Topics of the Mueller special counsel investigation

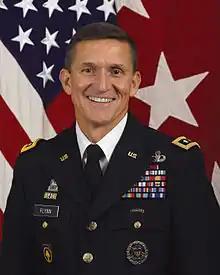
Michael Flynn served as the 24th United States National Security Advisor from January to February 2017

"The New York Times" reported on February 14, 2017, that phone records and communications intercepts showed that Trump associates—including members of the Trump campaign—had "repeated contacts" with senior Russian intelligence officials during the 2016 campaign. Paul Manafort was the only Trump associate who was specifically identified as participating in these communications. In addition, some senior Trump associates, including Kushner, Trump Jr., Sessions, Flynn and Manafort, had direct contacts with Russian officials during 2016. In congressional testimony the following June, Comey stated the "Times" report was "in the main" not true. The "Times" reported that during the intervening months, its sources continued to believe the reporting was "solid." In July 2020, the Senate Judiciary Committee released notes taken contemporaneously with the "Times" report by FBI Counterintelligence Division chief Peter Strzok indicating his skepticiam about the "Times"' reporting, writing, “We have not seen evidence of any officials associated with the Trump team in contact with [intelligence officers]" and "“We are unaware of ANY Trump advisors engaging in conversations with Russian intelligence officials.” The "Times" stood by its account, subsequently reporting that the released notes did not provide a fully accurate representation of Strzok's knowledge. Michael Flynn was forced to resign as National Security Advisor on February 13, 2017, after it was revealed that on December 29, 2016, the day that Obama announced sanctions against Russia, Flynn had discussed the sanctions with Russian ambassador Kislyak. Flynn had earlier acknowledged speaking to Kislyak but denied discussing the sanctions. Also in December 2016, Flynn and presidential advisor Jared Kushner met with Kislyak hoping to set up a direct, secure line of communication with Russian officials about which American intelligence agencies would be unaware. Jared Kushner also met with Sergei Gorkov, the head of the Russian state-owned bank Vnesheconombank (VEB), which has been subject to U.S. economic sanctions since July 2014. Flynn and Kushner failed to report these meetings on their security clearance forms.